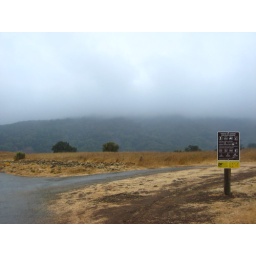
base of the water tower hill in Rancho San Antonio from outside the park